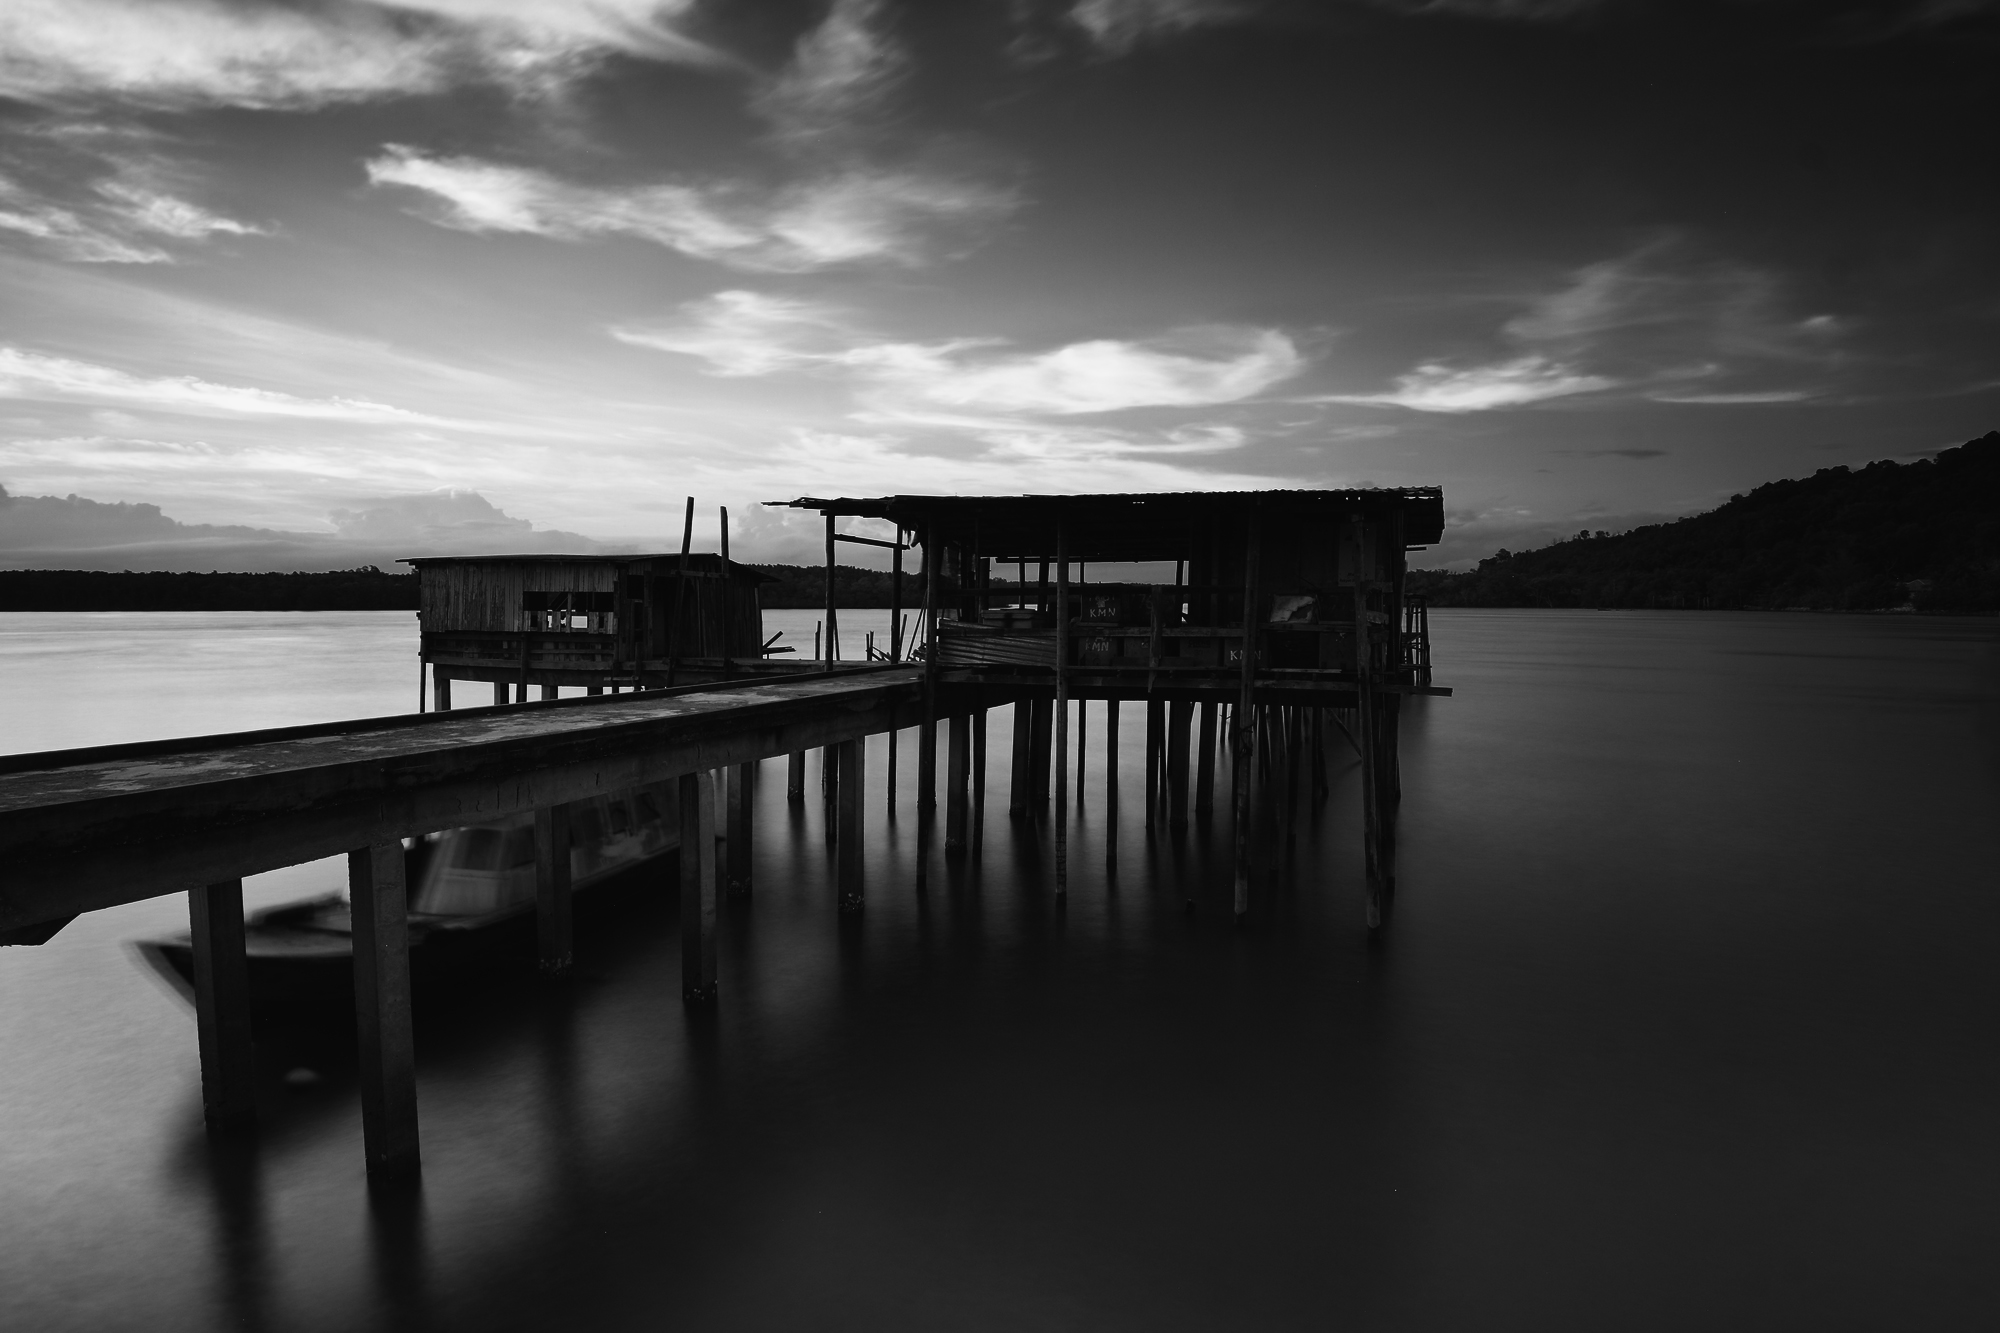
beach, sea, water, ocean, horizon, dock, light, cloud, black and white, sunset, boat, bridge, photography, morning, lake, dawn, pier, river, travel, motion, dusk, evening, reflection, seascape, darkness, black, jetty, monochrome, time lapse, hobby, monochrome photography